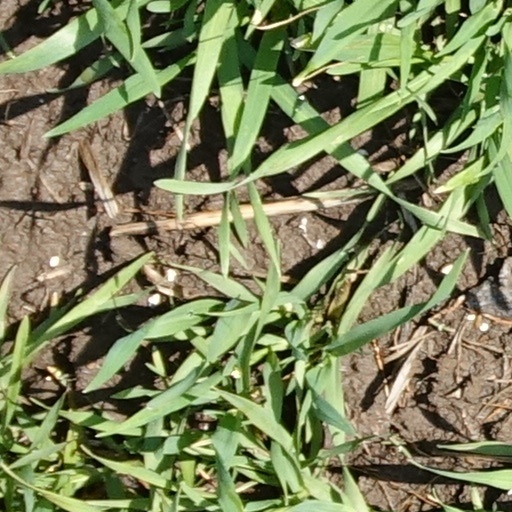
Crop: wheat